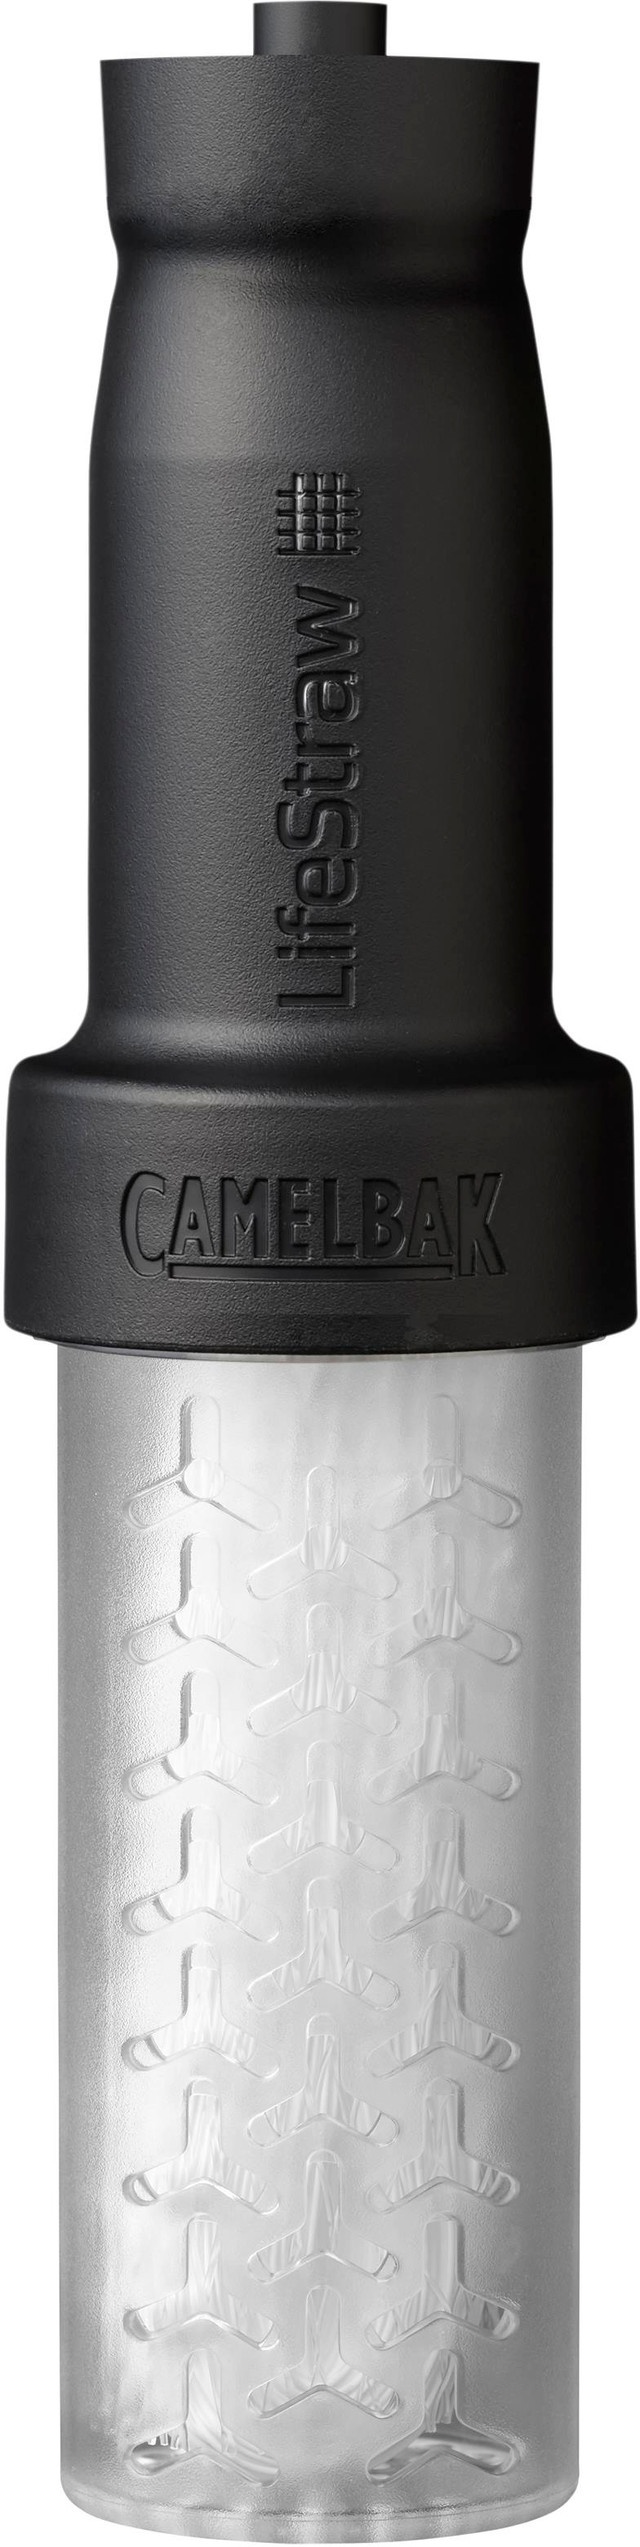
Accessoire filtre Lifestraw Bottle Filter Set, S
Les Points essentiels S'adapte à toutes les bouteilles CAMELBAK Ce kit de filtration est compatible avec les gourdes CAMELBAK afin d'obtenir une gourde filtrante avec la technologie Lifestraw. Dans un premier temps, le filtre aux fibres creux retire les bactéries, parasites et microplastiques. Puis, le filtre aux ions réduit les résidus, le goût et l'odeur, le chlore, et tout autre élément chimique, pour que vous puissiez profiter d'une eau pure et délicieuse, à la maison ou en pleine nature. Gardez votre bouteille de filtration amorcée et prête pour la prochaine grande aventure. L'ensemble de remplacement de filtre pour bouteille LifeStraw de petite taille s'adapte à la bouteille Eddy® + 32 oz filtrée par LifeStraw® en plastique Tritan ™ Renew. L'eau passe par deux étapes de filtration distinctes - le filtre à fibres creuses élimine les bactéries, les parasites et les microplastiques et le filtre à échange d'ions réduit le plomb, le mauvais goût, le chlore et d'autres produits chimiques indésirables. - Deux étapes de filtration : le filtre à fibres creuses élimine les bactéries, les parasites et les microplastiques. Le filtre d'échange d'ions réduit le plomb, le goût et l'odeur, le chlore et d'autres produits chimiques. - Compatible avec : Eddy® + 32 oz filtré par LifeStraw® Tritan™ Renew - Durée de vie du filtre à fibres creuses : 1000 gallons / 4000 litres - Durée de vie du filtre échangeur d'ions : 25 gallons / 100 litres - LifeStraw et CamelBak Give Back : un produit, un enfant, un an d'eau potable
Brand: Royal Vélo France
Category: Sporting Goods > Outdoor Recreation > Hydration System Accessories > Hydration Bags